South Carolina Gamecocks football under Steve Spurrier

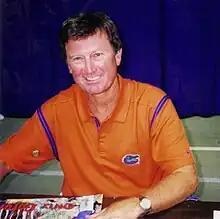
Spurrier in 1999

After winning a Heisman Trophy as a quarterback at the University of Florida and a largely unremarkable NFL playing career, Steve Spurrier entered coaching. He served as an assistant at several schools in the late 1970s and early 1980s, including Florida, Georgia Tech, and Duke. As the offensive coordinator at Duke, Spurrier began to "learn offense", of which his style would be considered revolutionary.